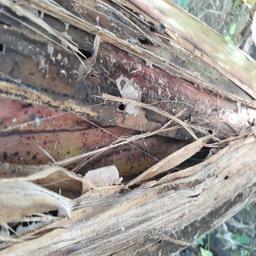
Label: BACTERIAL SOFT ROT